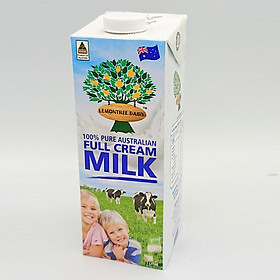
Label: cardboard